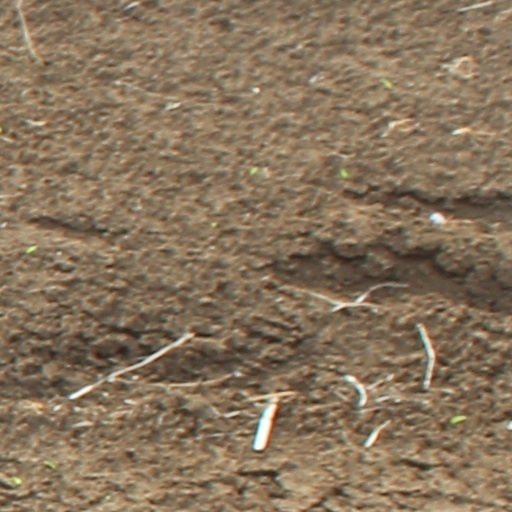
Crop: wheat